Travis Taijeron

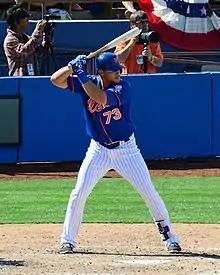
Taijeron with the New York Mets

Travis Nathaniel Taijeron (born January 20, 1989) is an American former professional baseball outfielder. He played in Major League Baseball (MLB) for the New York Mets.